William Kurelek

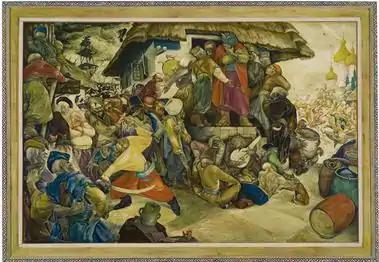
Zaporozhian Cossacks, 1952

Kurelek graduated from high school in 1946, and enrolled in the fall of that year in the Arts General Course at the University of Manitoba, graduating with his degree in May 1949. By this time the family farm had been sold and his father had moved the family to Vinemount, Ontario near Hamilton. Kurelek had developed an early interest in art, which was not encouraged by his hard-working parents. Despite this, he enrolled at the Ontario College of Art in Toronto. His explanation to his father was that there was money to be made in commercial art. In fact, he had no intention of going into commercial art. During this time, he worked at odd jobs to support himself, such as at a carwash on University Ave. At the OCA, he found himself to be the only student with a university degree. Here, he studied the great contemporary Mexican artists: Diego Rivera, David Alfaro Siqueiros, José Clemente Orozco. His innate appeal and love of murals may have originated in his boyhood, when in his absence his father ventured one day upstairs and into his son's room to discover, much to his horror, the walls covered in unseemly illustrations.